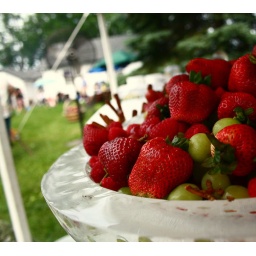
delicious fruit in an ice bowl